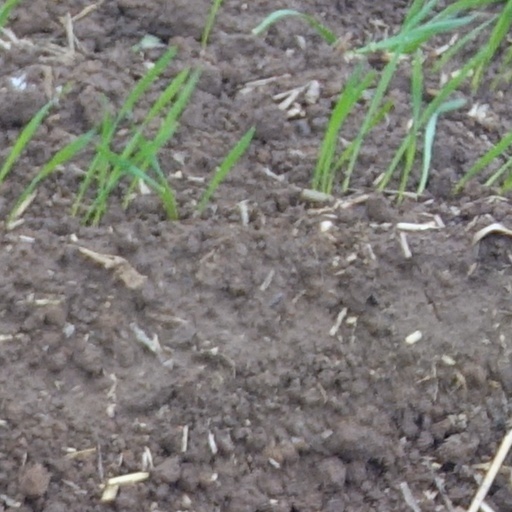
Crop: wheat